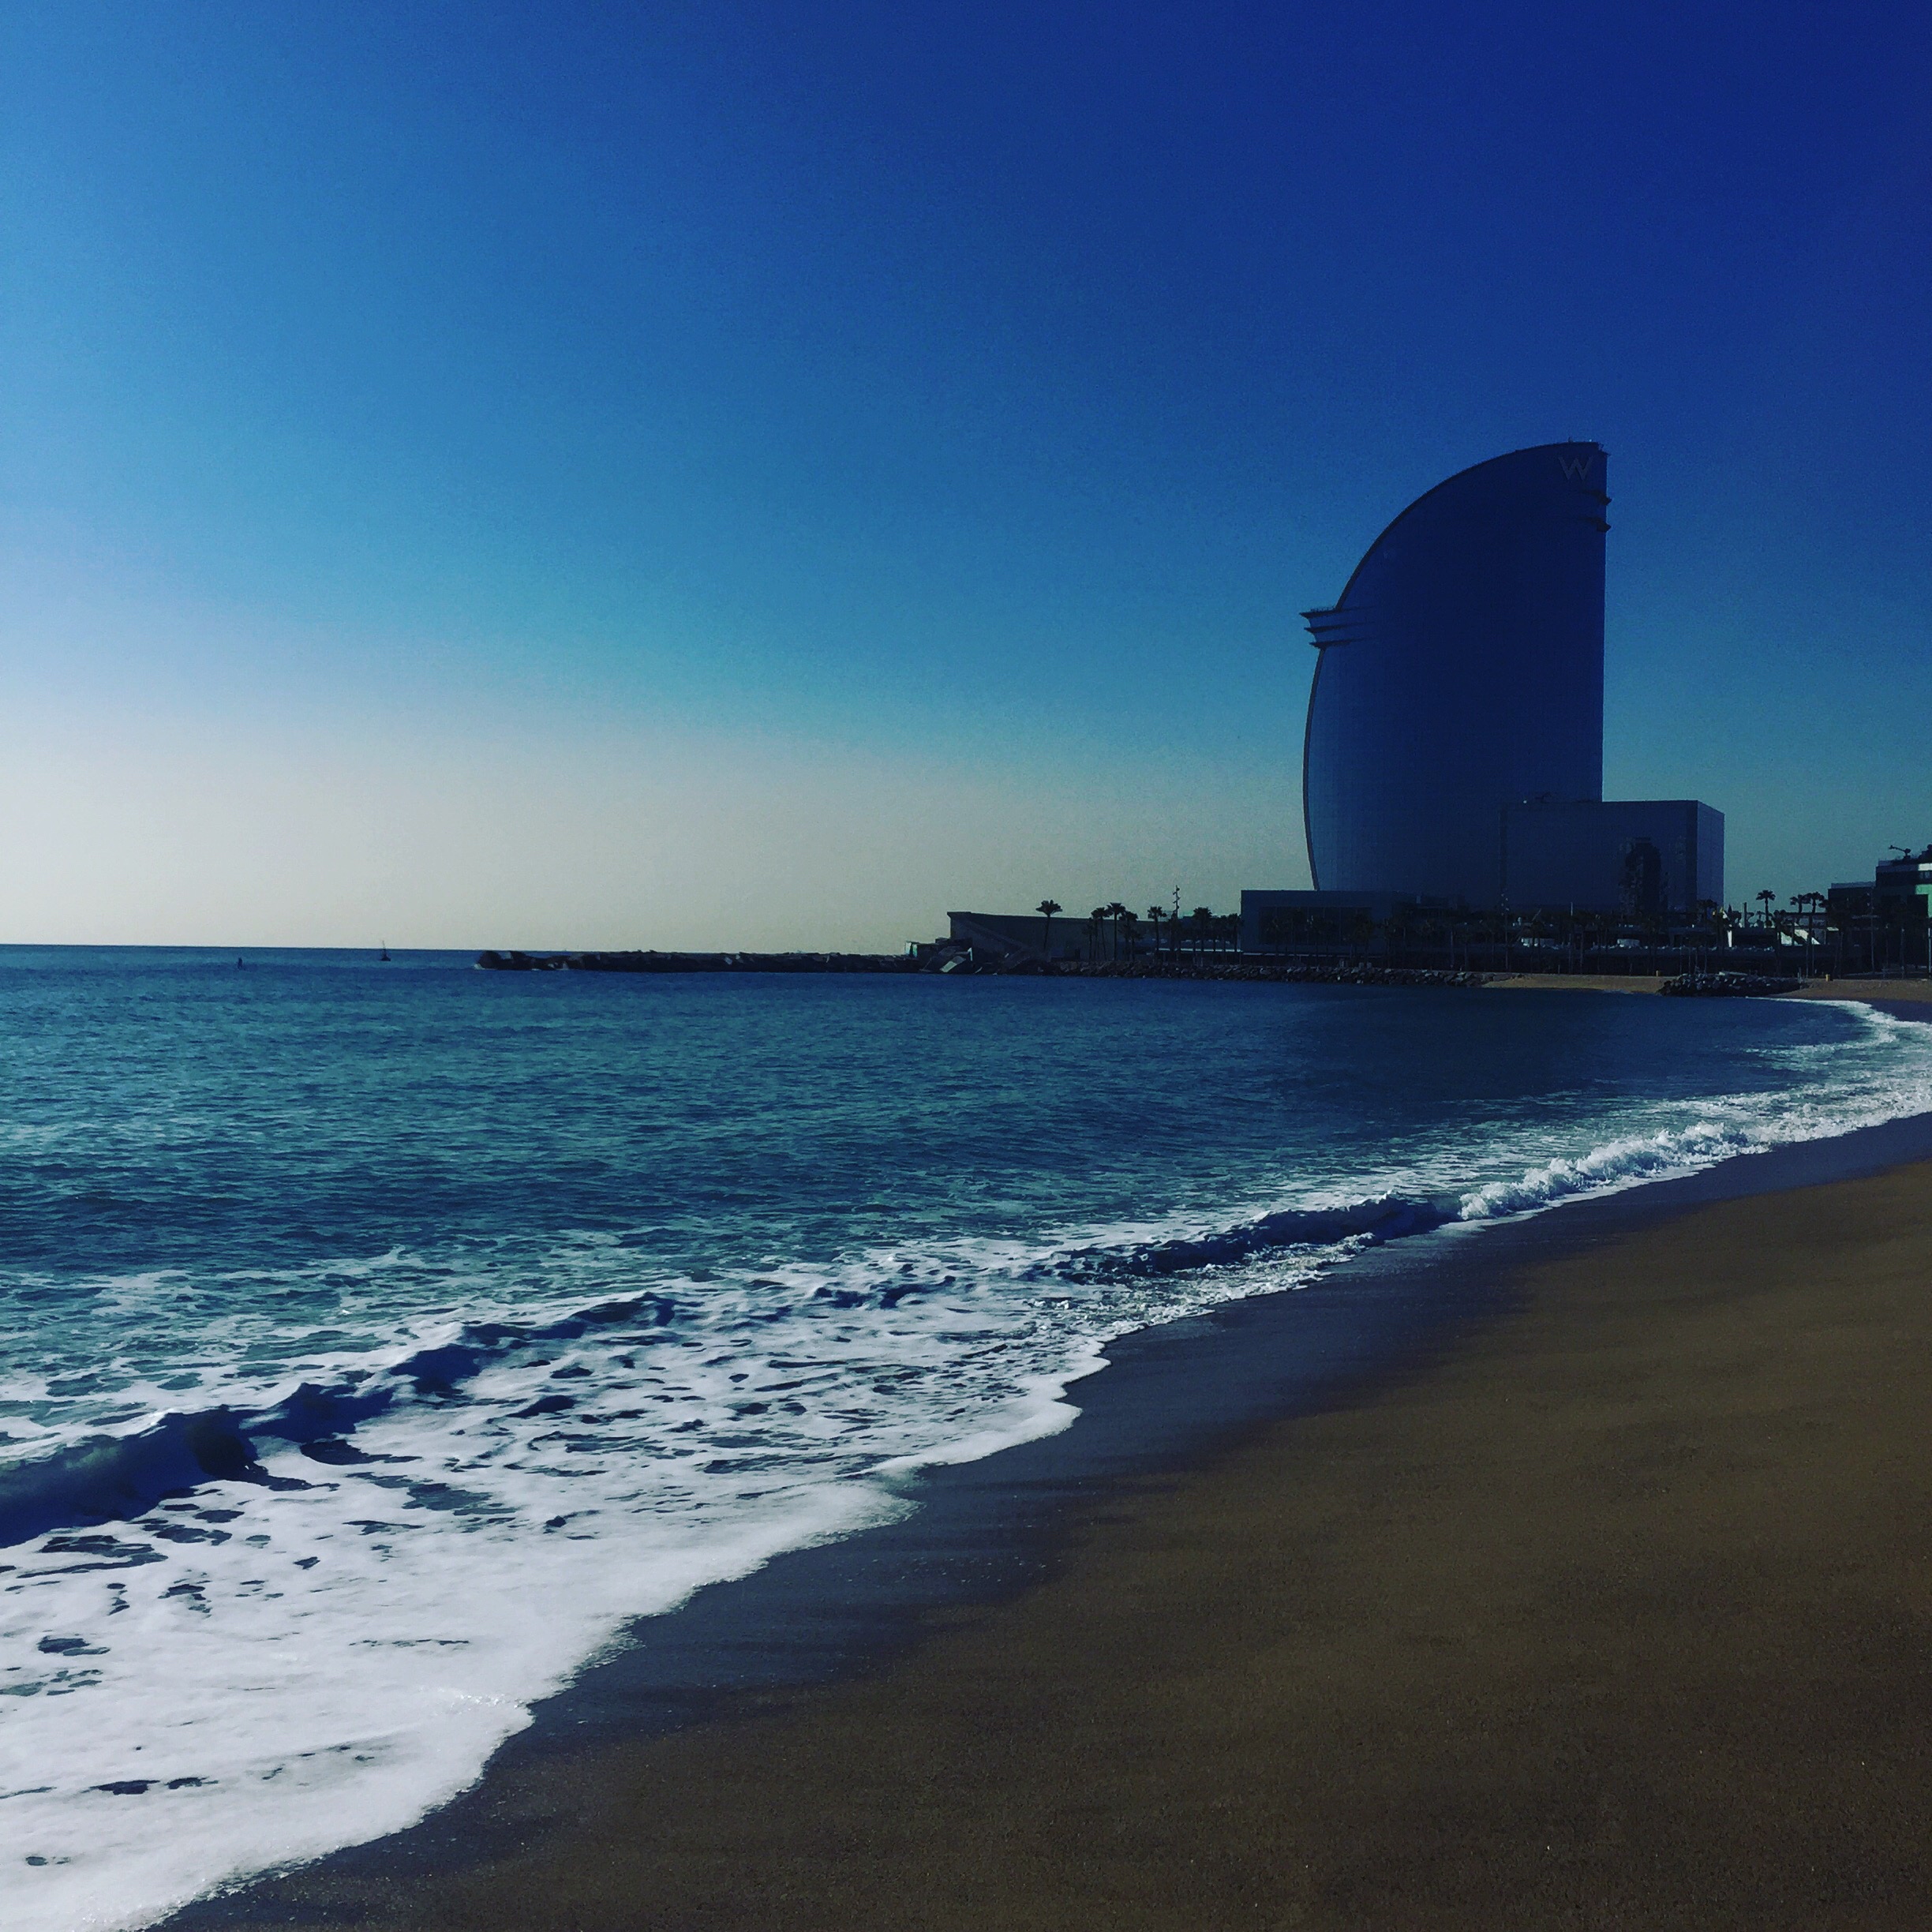
beach, sea, coast, water, ocean, horizon, cloud, sunrise, sunset, sunlight, morning, shore, wave, dawn, dusk, evening, reflection, tower, bay, body of water, breakwater, project365, cape, 098, atmosphere of earth, wind wave